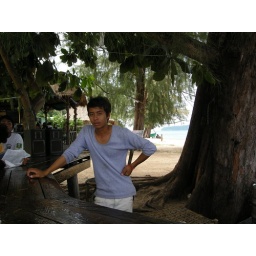
the bar was built under a huge tree